Archer season 10

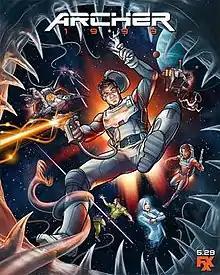
Promotional poster

Archer 1999 is the tenth season of the animated television series, "Archer", created by Adam Reed, and the final season for Reed as a full-time showrunner. The third and final part of the "coma dream" trilogy (preceded by "Archer Dreamland" and "Archer Danger Island"), consisting of nine episodes, it aired from May 29 to July 31, 2019, on FXX.